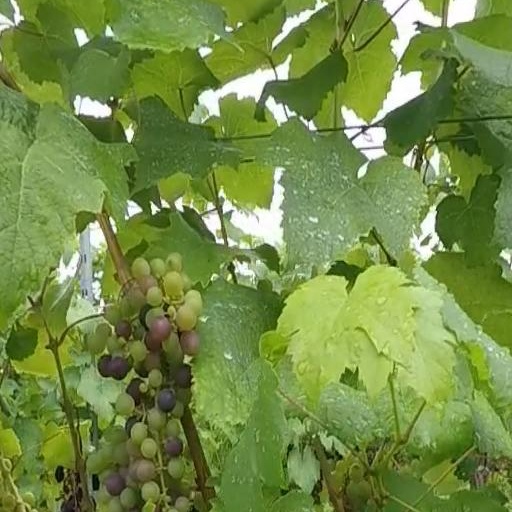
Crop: grape